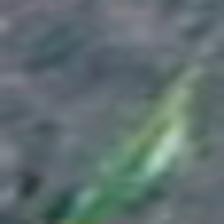
Label: single